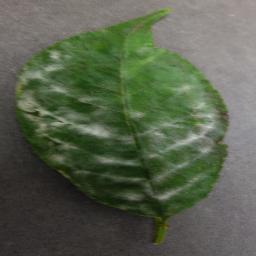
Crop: cherry
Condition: (including_sour)_powdery_mildew